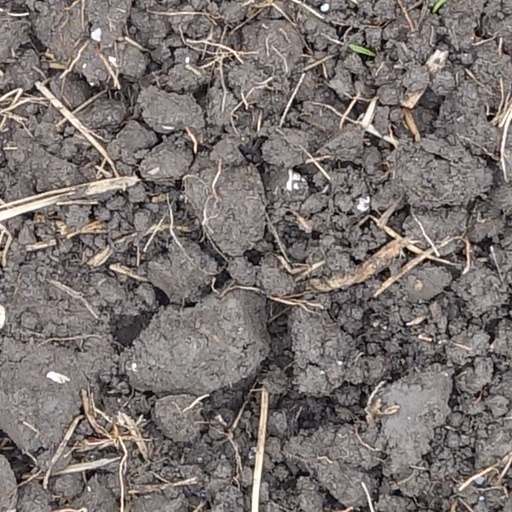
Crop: wheat